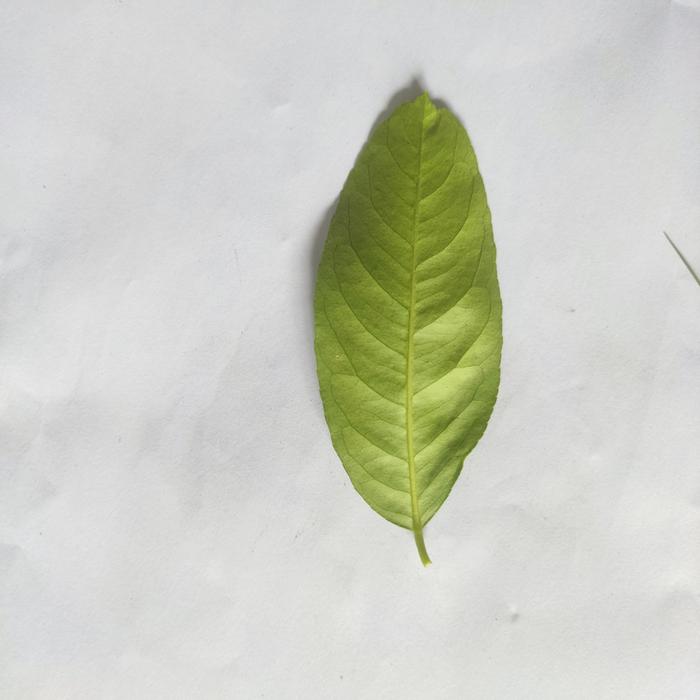
Crop: Lemon
Leaf condition: Healthy_Leaf